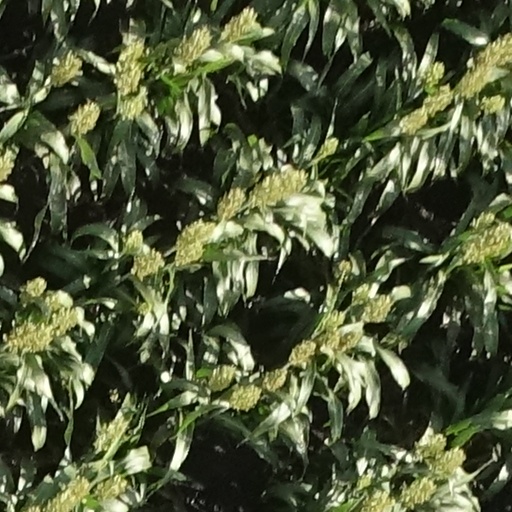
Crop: sorghum